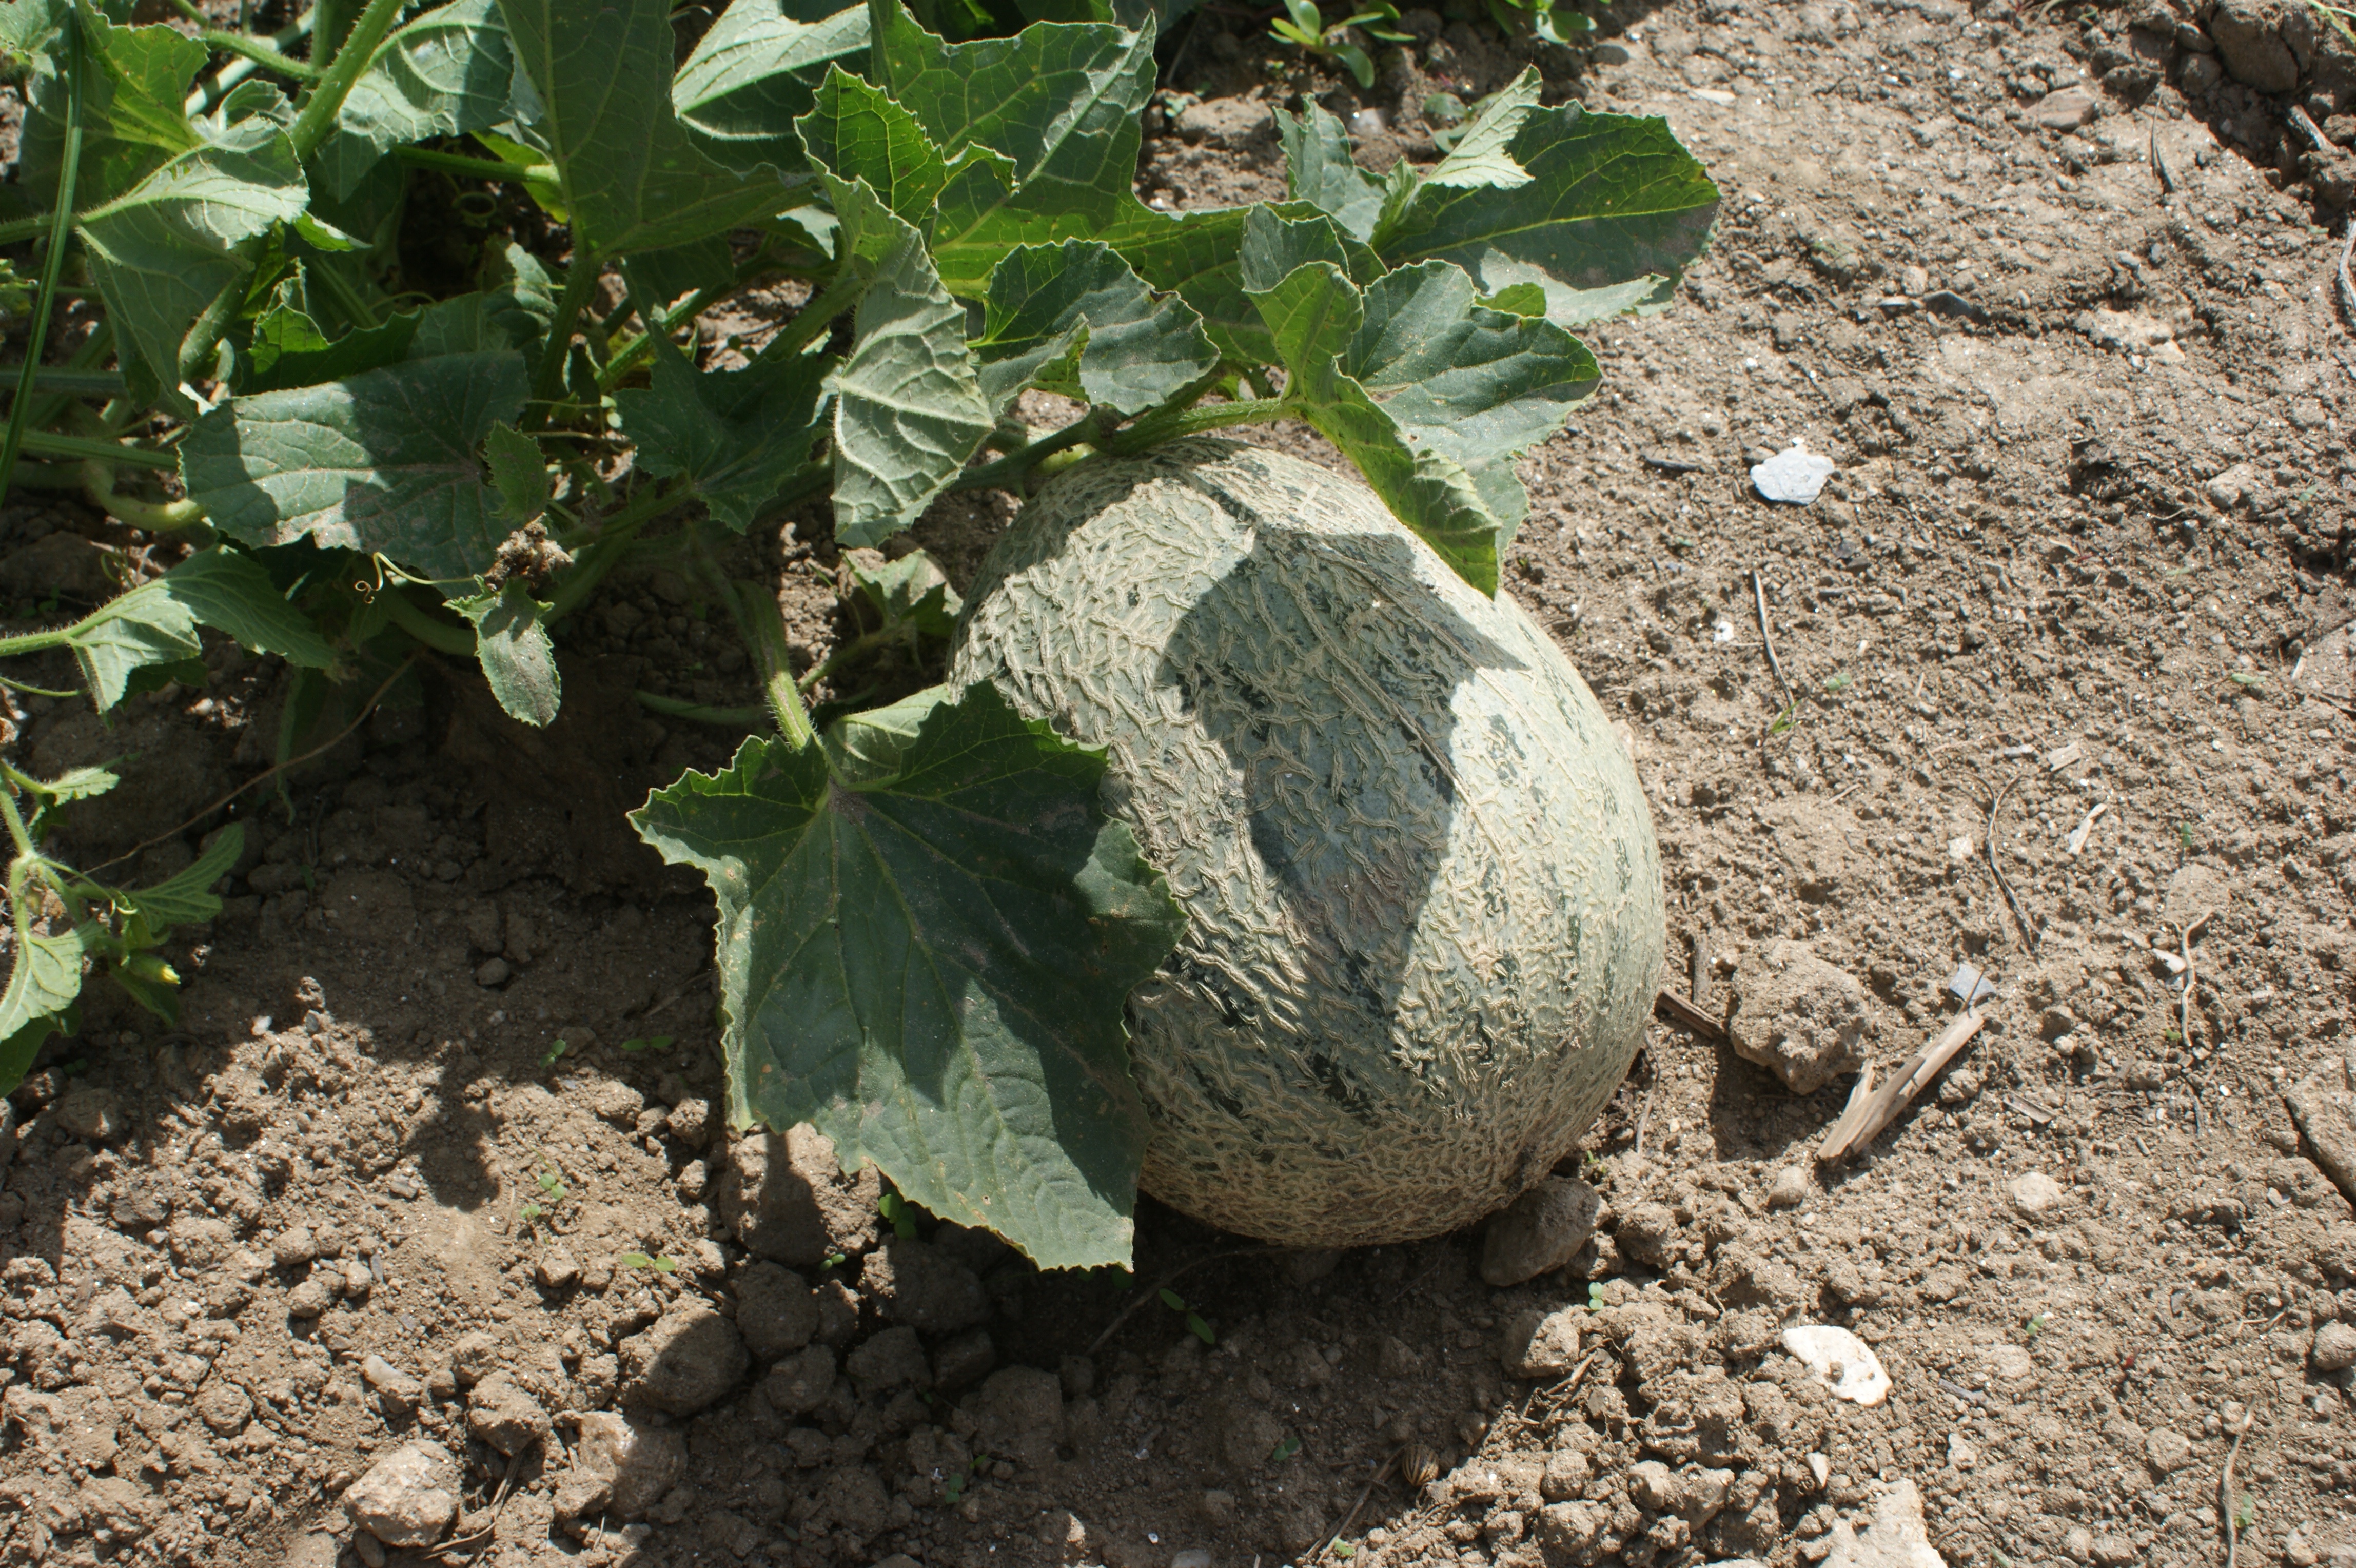
plant, field, fruit, flower, food, produce, vegetable, soil, botany, garden, gourd, melon, flowering plant, land plant